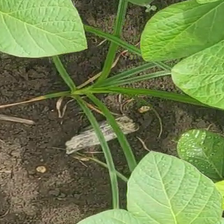
Weed species: Lavhala_(Cyperus_Rotundus)